Acanthurinae

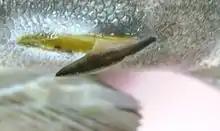
"Acanthurus xanthopterus" tail spine

Acanthurini surgeonfishes are characterised by having 3 spines in the anal fin. They also have one or more mobile and flexible